People's Flag Show

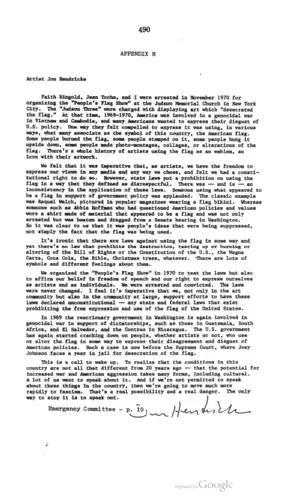
A statement by Jon Hendricks about the People's Flag Show during hearings on statutory and constitutional responses to the Supreme Court decision in Texas V. Johnson before the Subcommittee on Civil and Constitutional Rights of the Committee on the Judiciary, House of Representatives, 1989

The People's Flag Show was a November 1970 exhibition at Judson Memorial Church in New York City by Faith Ringgold, Jean Toche and Jon Hendricks, known as the Judson Three. The exhibition was raided by the police and the artists arrested on a charge of flag desecration. They were convicted and fined $100 each, but this was later overturned with support from the New York Civil Liberties Union.